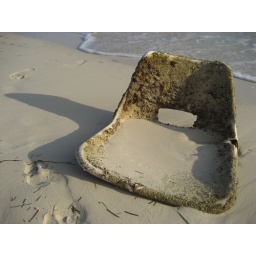
This chair seat had washed up on the shore at a beach in Cayo Coco, Cuba.